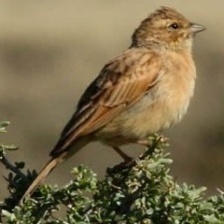
Species: LARK BUNTING
Scientific name: CALAMOSPIZA MELANOCORYS
ImageNet parent category: indigo_bunting